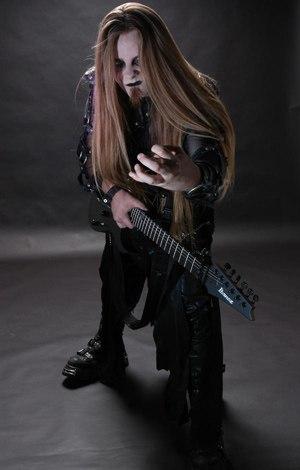
James McIlroy est un guitariste britannique de metal extrême né en 1977. Il est connu pour être un des membres du groupe Cradle of Filth.